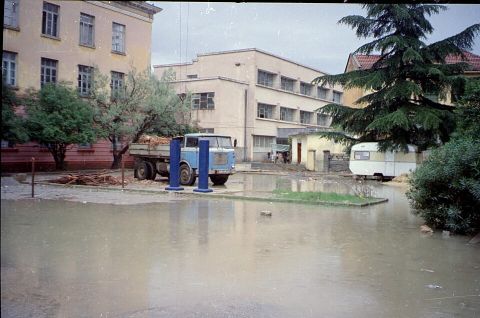
Road surface condition: standing_water